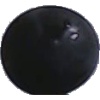
Label: blue_grape